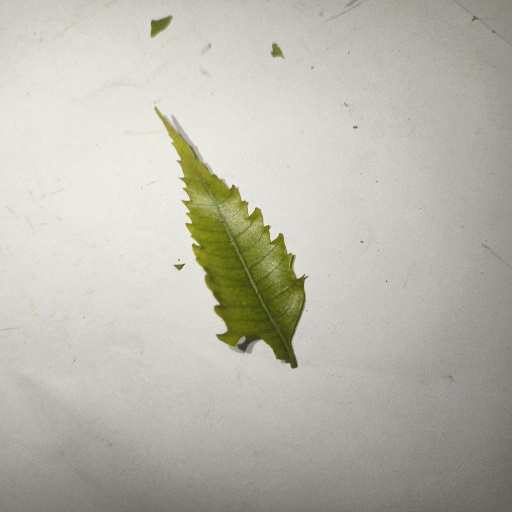
Species: Neem
Leaf condition: Yellow Leaf